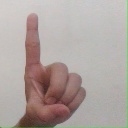
अक्षर: ड